Fuerte de la Concepción

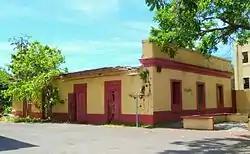
The surviving structure of the fort in 2017

The Fuerte de la Concepción was a Spanish military fortress guarding the port and town of Aguadilla, Puerto Rico, in the 18th and 19th centuries. In 1986, the fort's single surviving building was listed on the U.S. National Register of Historic Places, and later on the Puerto Rico Register of Historic Sites and Zones in 2000.